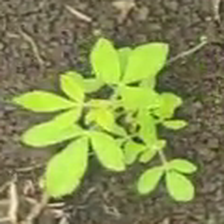
Weed species: Sicklepod_(Senna obtusifolia)